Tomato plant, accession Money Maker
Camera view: tilt-top (135 deg); turntable rotation: 210 degrees
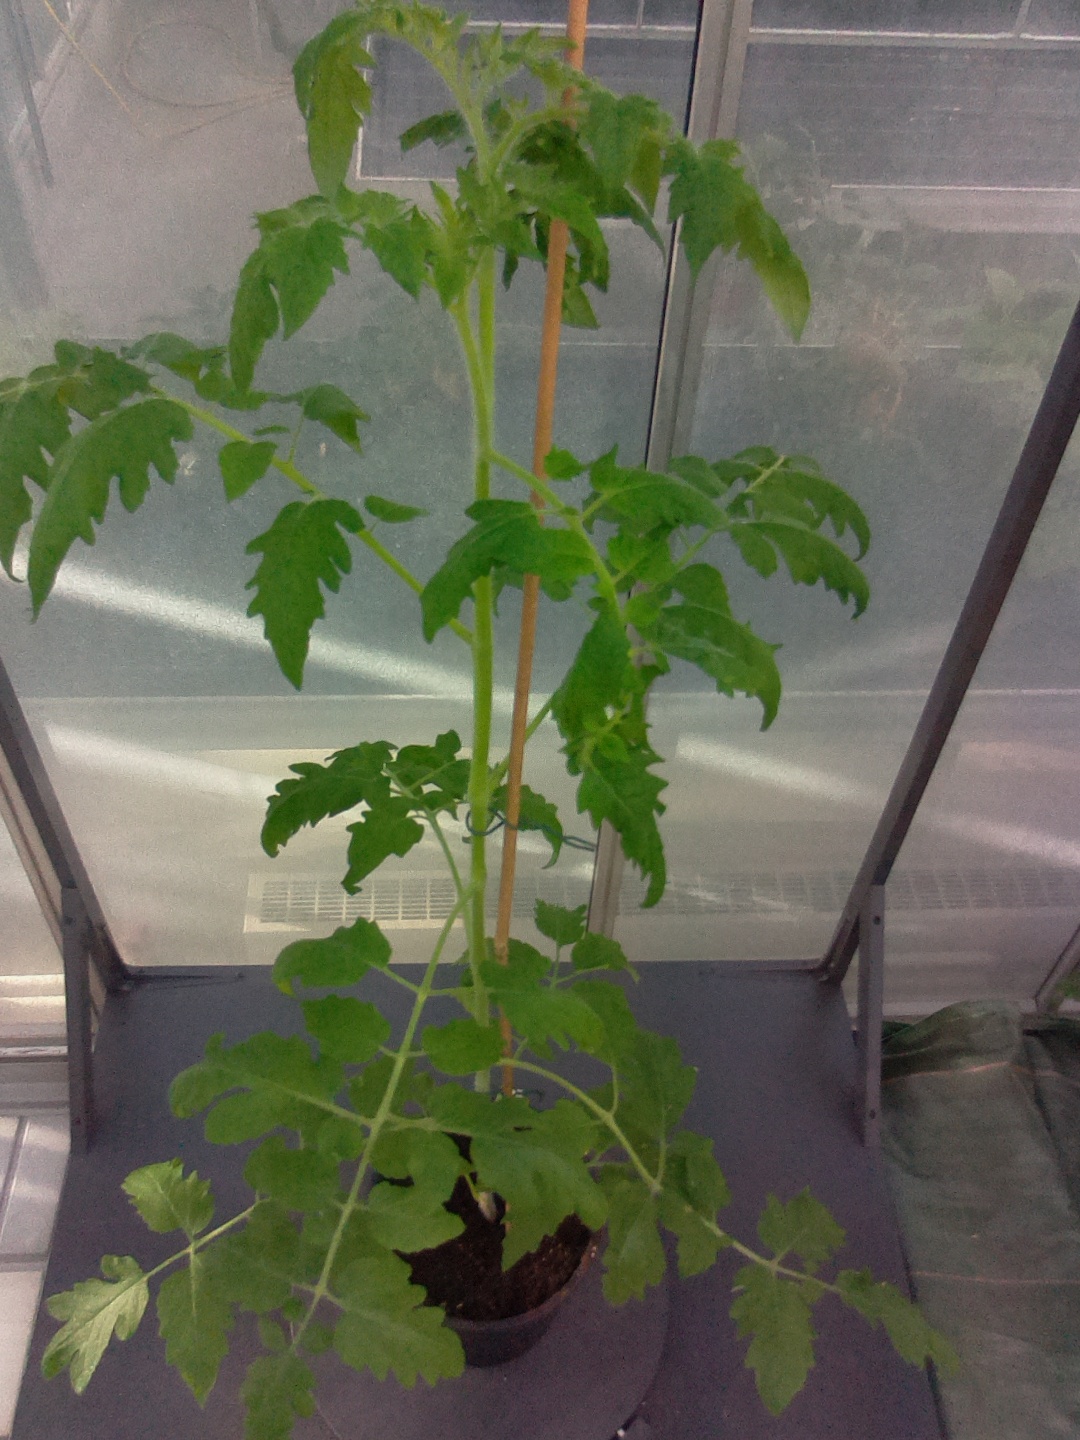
BBCH growth stage 53: 3 inflorescences visible